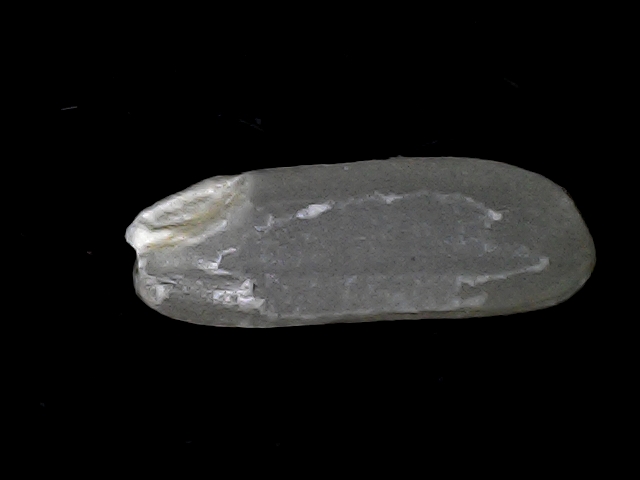
Rice variety: BD75